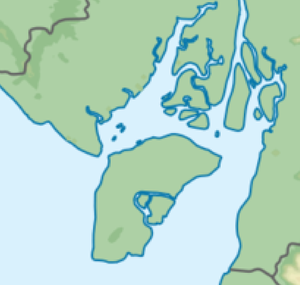
L'île Puná, en espagnol Isla Puná, est la plus grande île de l'Équateur hors îles Galápagos. Située dans l'océan Pacifique, à l'entrée du golfe de Guayaquil, son relief peu marqué est constitué de collines d'origine volcanique à l'intérieur des terres tandis que son littoral est bas, sablonneux et aménagé dans le sud, l'est et le nord pour l'élevage de crevettes avec de nombreux bassins.